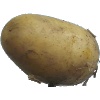
Label: white_potato